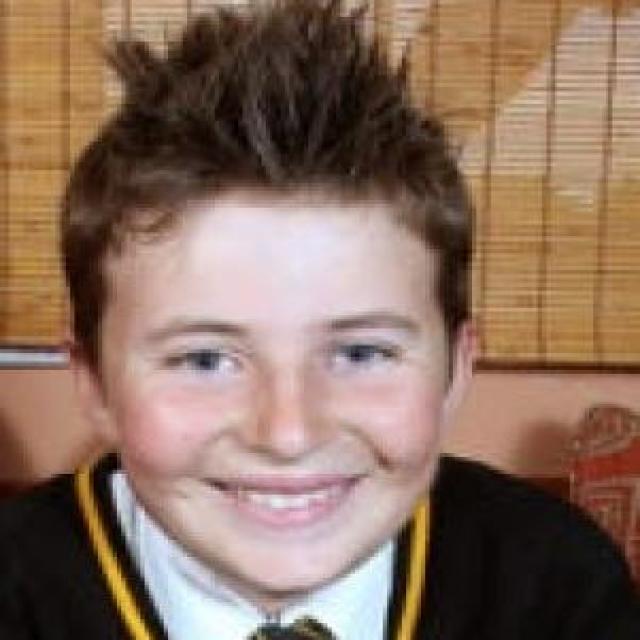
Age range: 0-12